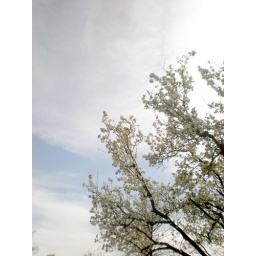
Taken from my front door ^_^ One day last week this tree suddenly exploded in white...lovely going home present